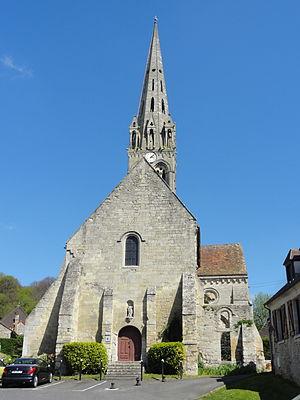
Vue générale depuis l'ouest.
Cet article recense les monuments historiques de l'ouest de l'Oise, en France.
L'église Saint-Denis est une église catholique située à Mogneville, dans le département de l'Oise, en France. Elle est de style roman, sauf les chapelles latérales et la flèche, et ses éléments les plus anciens remontent au début du XIIᵉ siècle. Hormis quelques vestiges, il s'agit surtout des fonts baptismaux et du premier étage du clocher. Sinon, l'église date essentiellement des années 1130 / 1140, pour le transept et le chœur, et des années 1150 / 1160, pour la nef et les bas-côtés, qui ont été supprimés après 1764. Les parties orientales conservent quatre voûtes d'ogives antérieures à 1150, et l'église Saint-Denis s'inscrit ainsi dans un groupe d'une quarantaine d'églises dans le même cas au sein du département. Une autre particularité sont les demi-travées qui subsistent des anciennes absidioles en cul-de-four, qui ont été remplacées par des chapelles carrées gothiques au cours du XIIIᵉ siècle. La nef se caractérise par son importante hauteur et par sa corniche beauvaisine, mais est très sobre à l'intérieur. C'est surtout le clocher et son élégante flèche qui font la célébrité de l'église de Mogneville.
Mogneville est une commune française située dans le département de l'Oise en région Hauts-de-France. Ses habitants sont appelés les Mognevillois et les Mognevilloises.